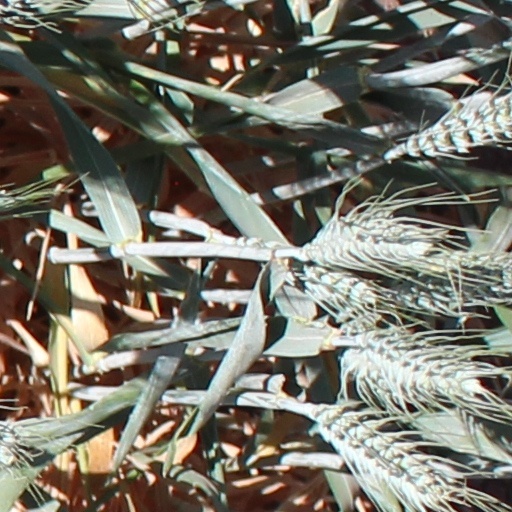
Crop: wheat